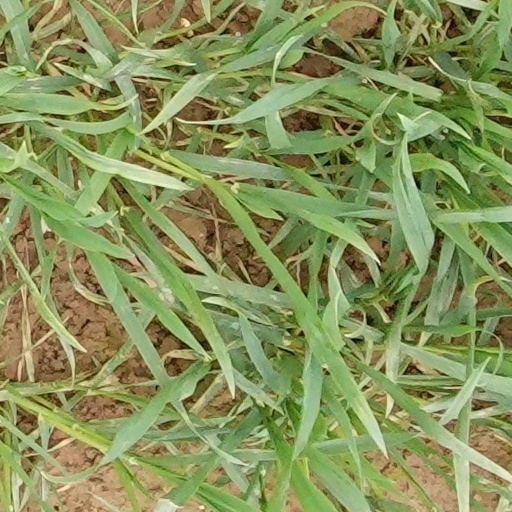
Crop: wheat